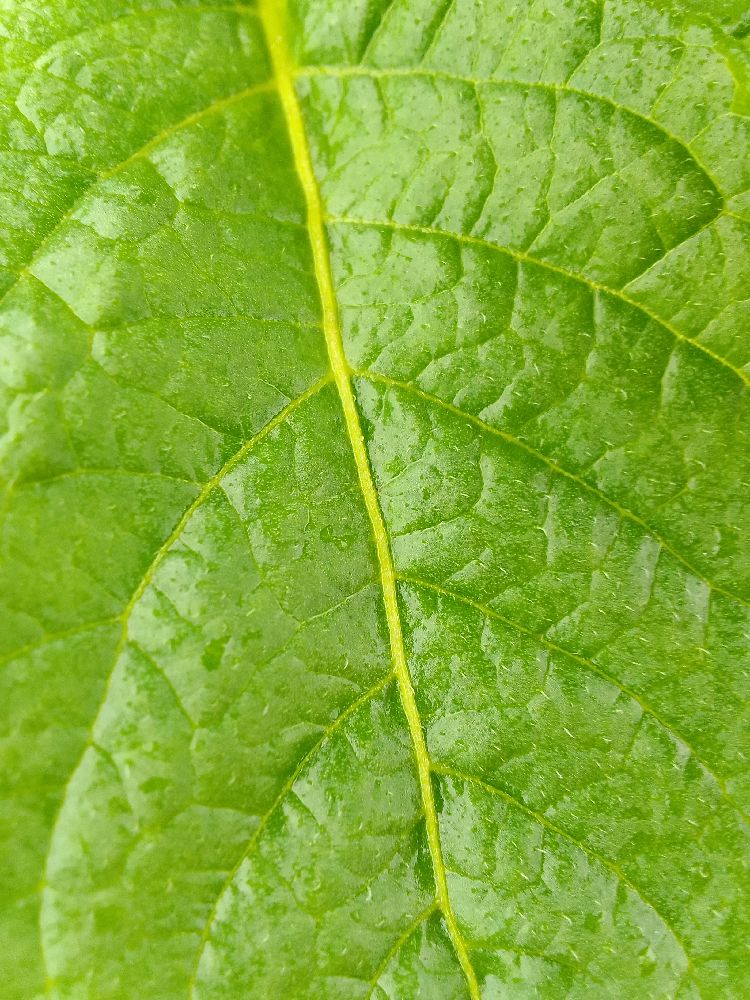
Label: Healthy